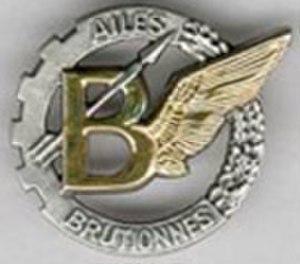
Le Prytanée national militaire est l’un des six lycées de la Défense français. Cette école est située à La Flèche dans le département de la Sarthe dans la région des Pays de la Loire, dans le Maine angevin.